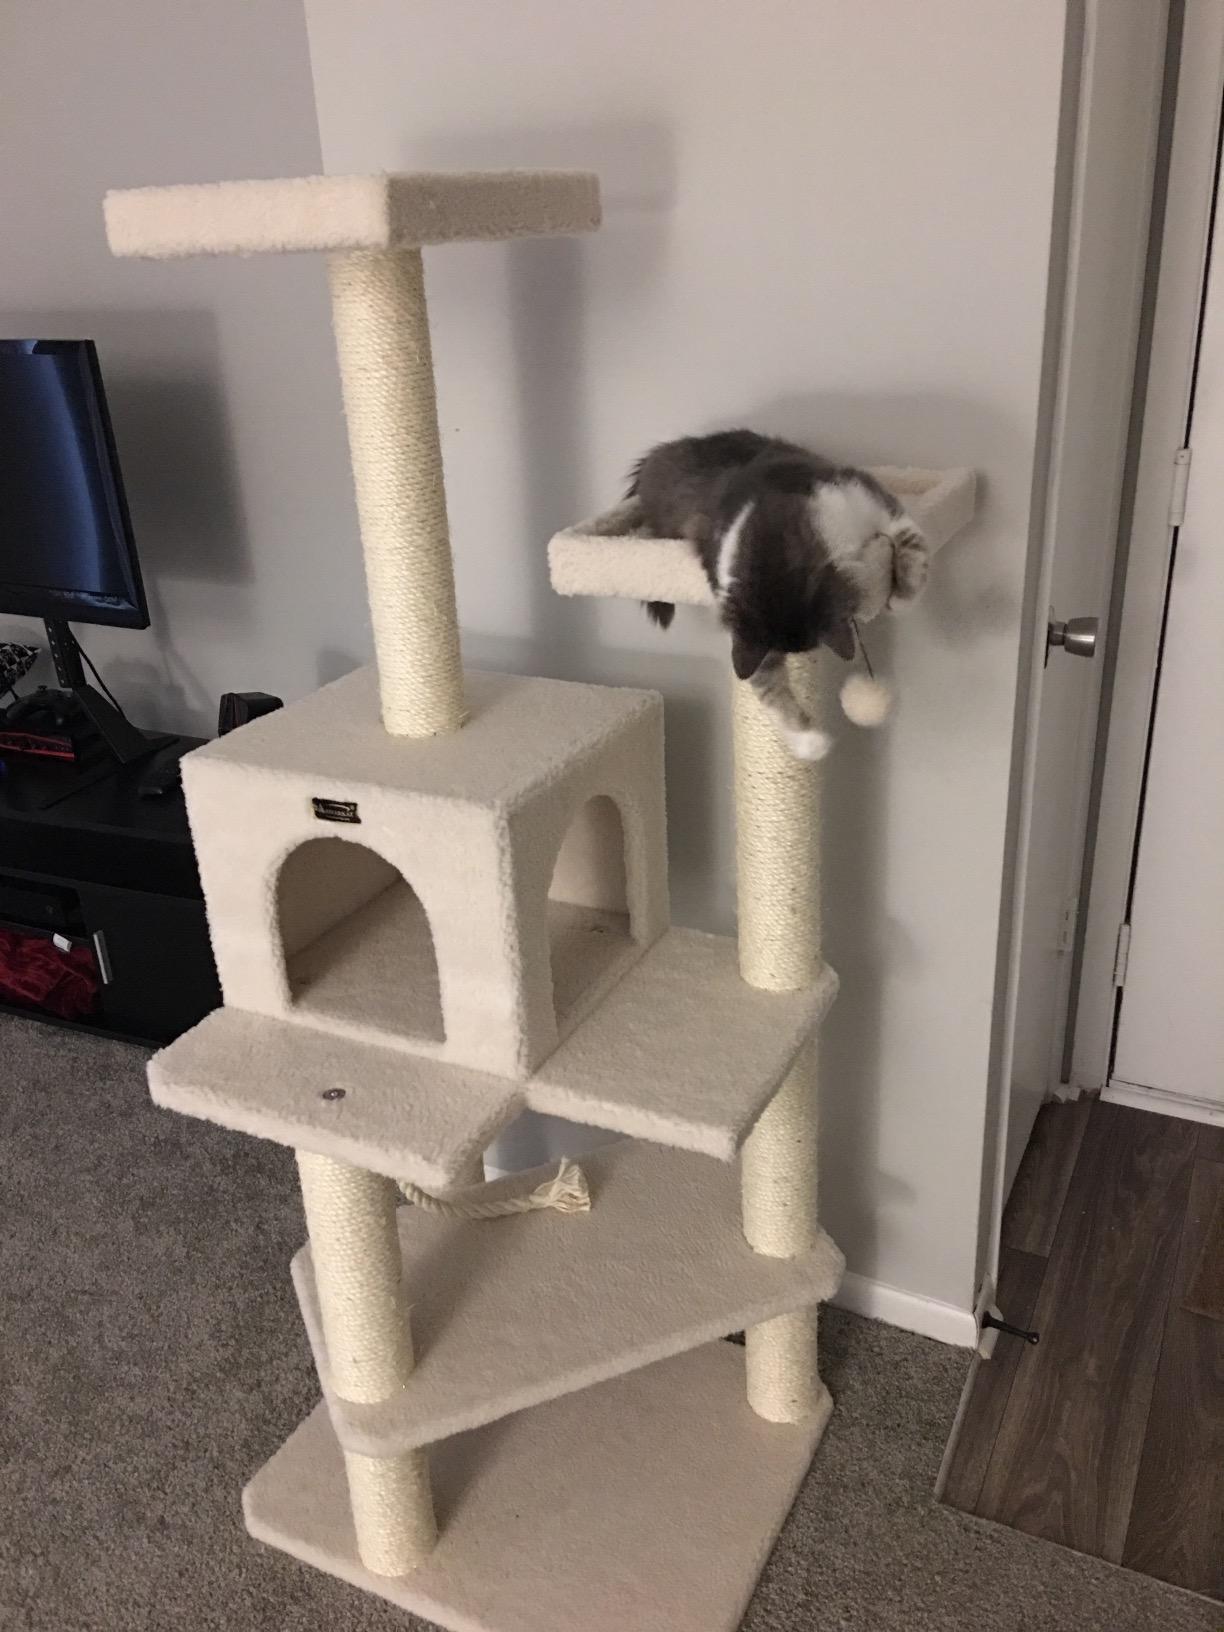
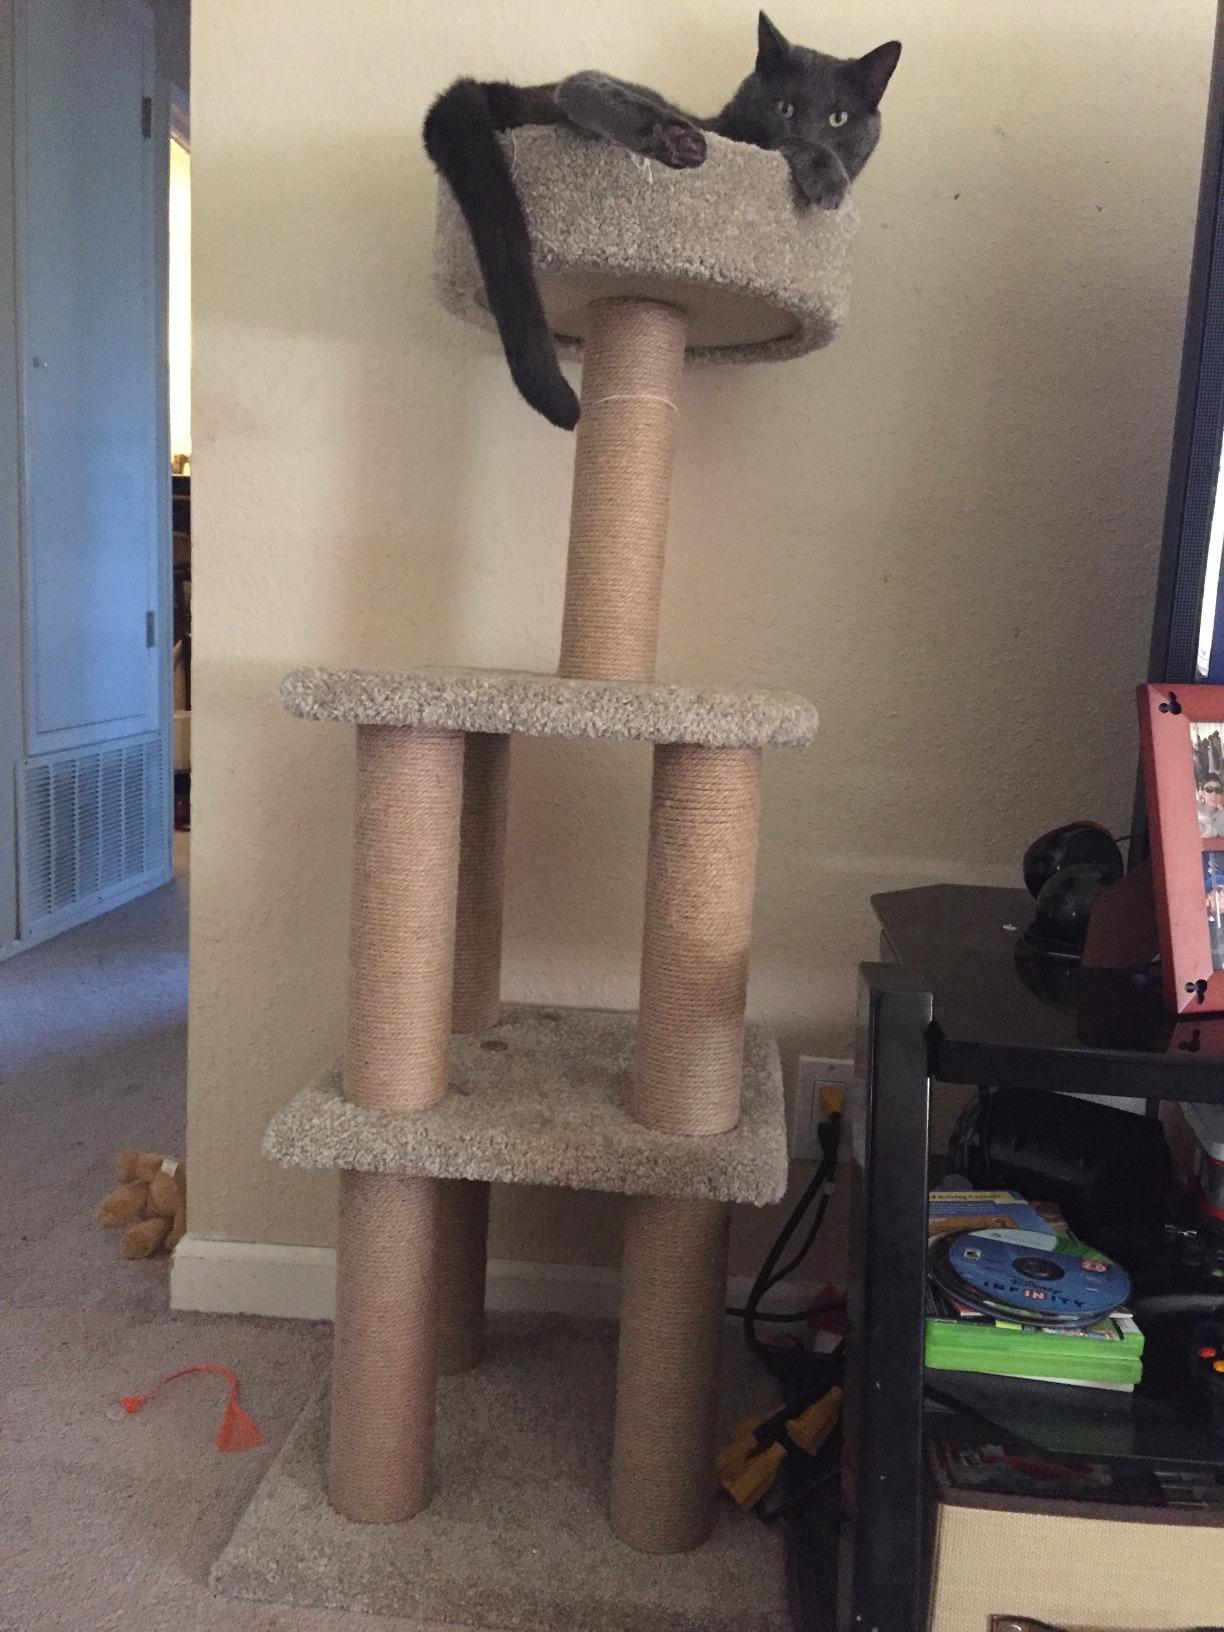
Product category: items_cat tree
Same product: no